Swan pharmacy

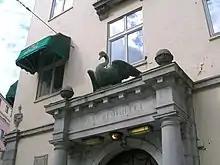
The Swan over the entrance

Swan pharmacy or Svaneapoteket in Bergen, Norway is the oldest pharmacy in Norway. It was established in 1595. The original building burned down in a fire in 1916 and it was rebuilt by the architects Fredrik Arnesen and Darre Kaarbø. A replica of the metal swan at the entrance still stands above its entrance in Strandgaten.